Sustainable Development Goal 5

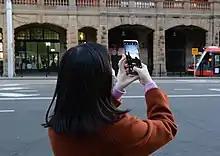
Young woman taking a photo with her mobile phone in Sydney - in 66 countries, having a phone is still luxury for women.

The full title of Target 5.b is: "Enhance the use of enabling technology, in particular information and communications technology, to promote the empowerment of women."